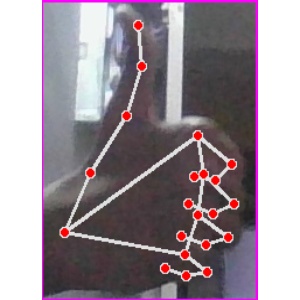
अक्षर: थ